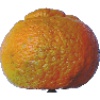
Label: Mandarine 1